Witches' Night (1937 film)

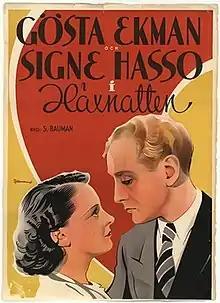

Witches' Night (Swedish: Häxnatten) is a 1937 Swedish drama film directed by Schamyl Bauman and starring Gösta Ekman, Signe Hasso and Ruth Stevens. The film's sets were designed by the Austrian art director Erwin Scharf.